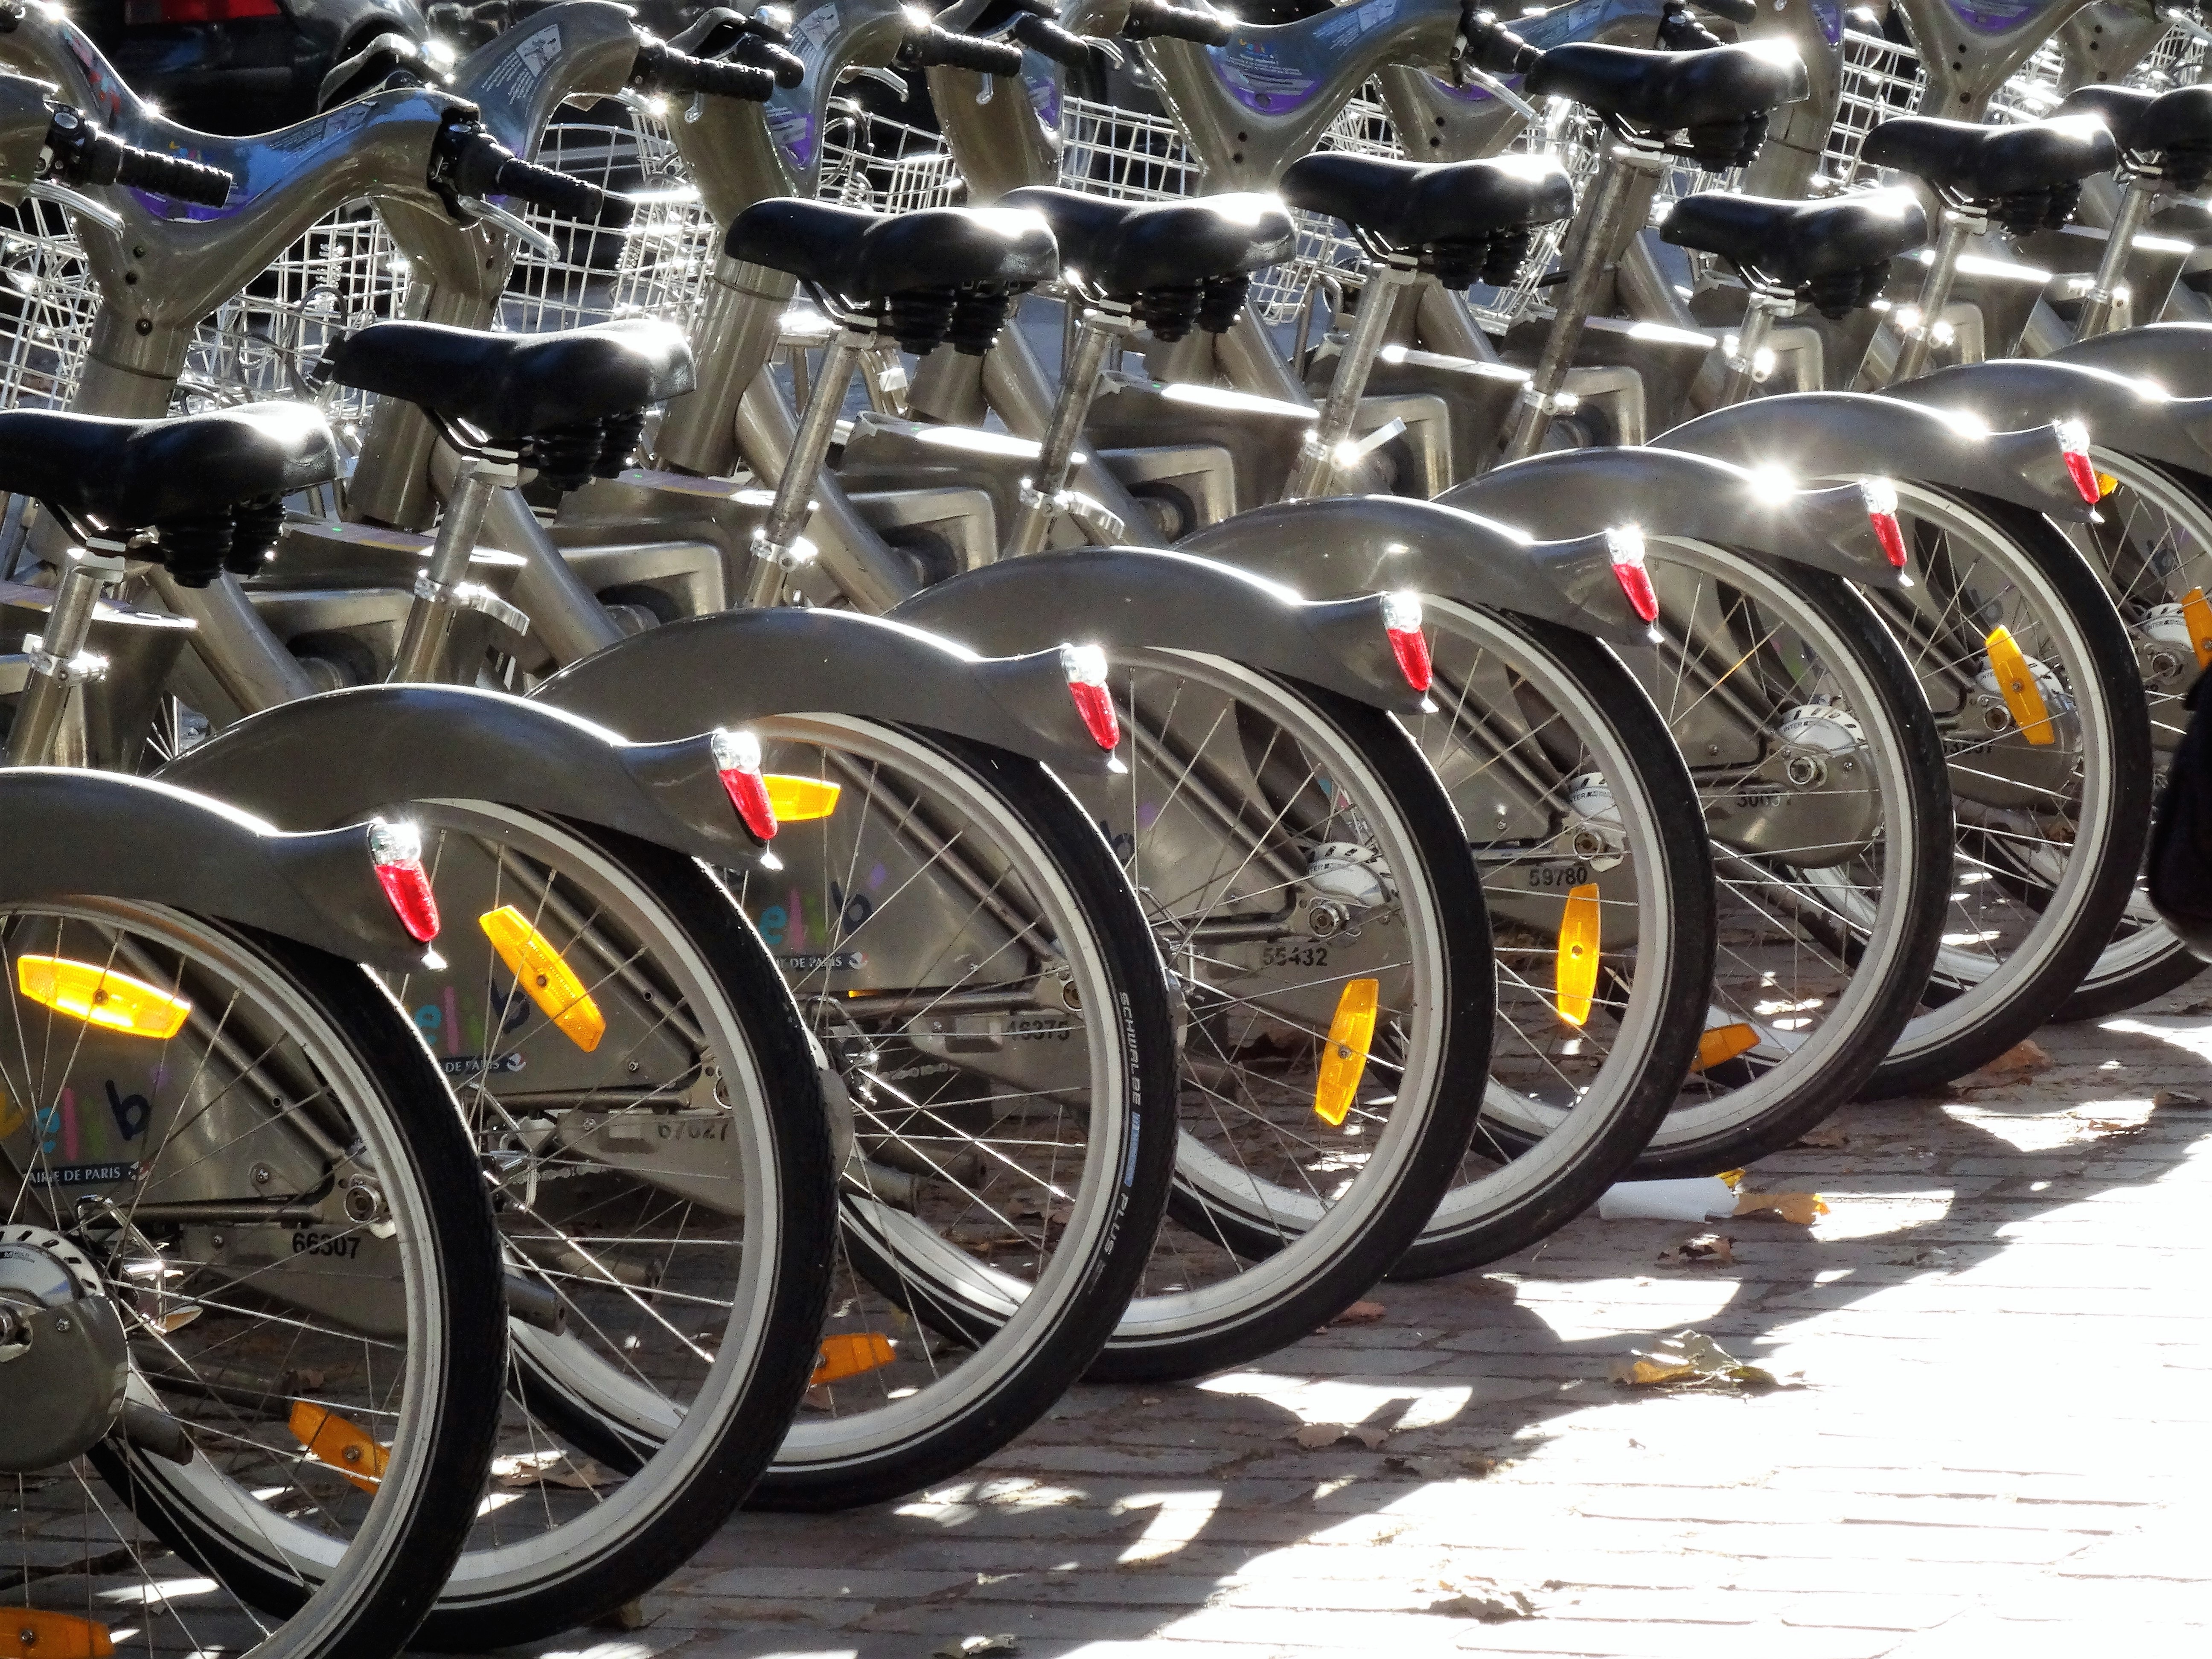
structure, wheel, bicycle, bike, paris, vehicle, tire, sports equipment, engine, rim, v lib, free service, automotive exterior, sport venue, automotive tire, aircraft engine